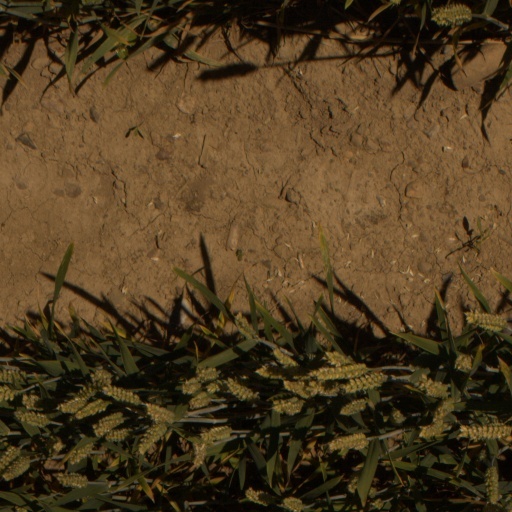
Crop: wheat